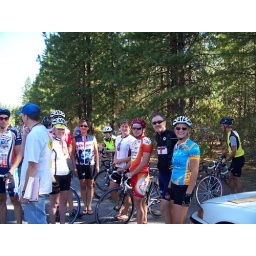
That's me in the blue ball cap - standing around, being a dork.....as usual.